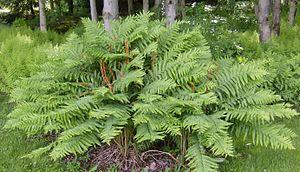
Osmunda cinnamomea, communément nommée osmonde cannelle, est une espèce de fougère de la famille des Osmondacées. Elle pousse dans les bois, les marais et les tourbières dans plusieurs endroits du monde.